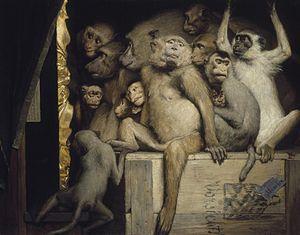
Le jugement désigne, en philosophie, une opération de connaissance, et non l'acte judiciaire de juger. Le terme de jugement est équivoque en philosophie, puisqu'il désigne tantôt l'acte psychique par lequel nous affirmons, nions, etc., un contenu propositionnel, tantôt ce contenu propositionnel lui-même.
Gabriel Cornelius Ritter von Max et jusqu'en 1900 Gabriel Cornelius Max est un peintre austro-hongrois né en royaume de Bohême, qui a été professeur d'histoire de la peinture à l'Akademie der Bildenden Künste de Munich. Ces thèmes picturaux sont l'anthropologie, la parapsychologie et le mysticisme. Il fait partie de l'école de Munich.
La critique d'art est l'art de juger les œuvres de l'esprit, à l'origine celles appartenant aux beaux-arts.